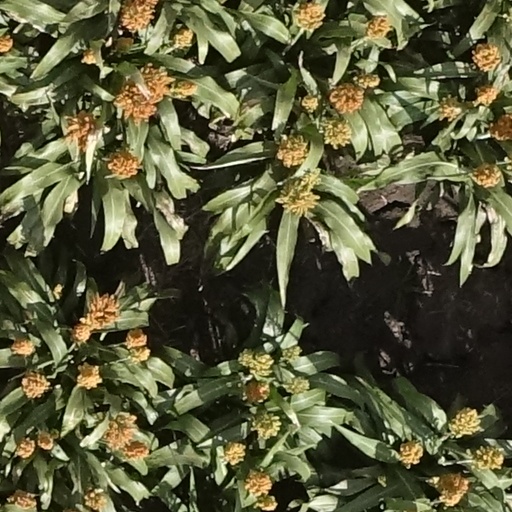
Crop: sorghum